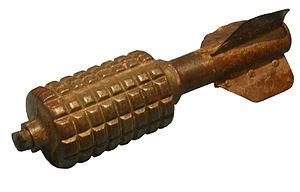
Grenade ""Pigeon"" allemande modèle 1916, poids: 1,85 kg(in coll. Mémorial de Verdun)
Le Granatenwerfer 16 est un mortier allemand mis au point pendant la Première Guerre mondiale. Le mortier tirait des grenades à empennage Wurfgranaten modèles 15 et 16.